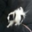
Label: dog